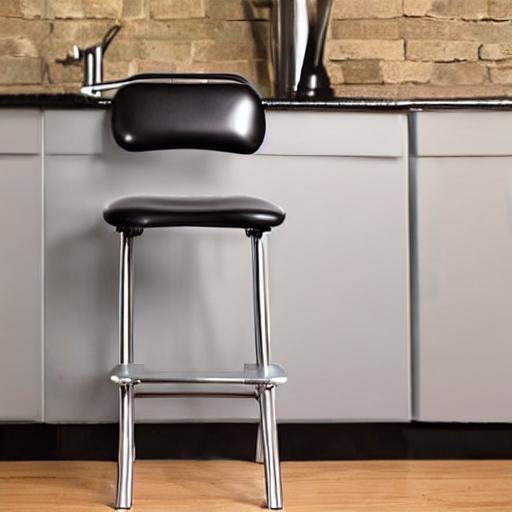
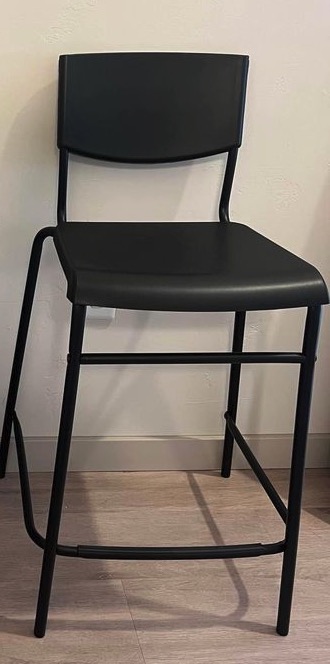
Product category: stool
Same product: no